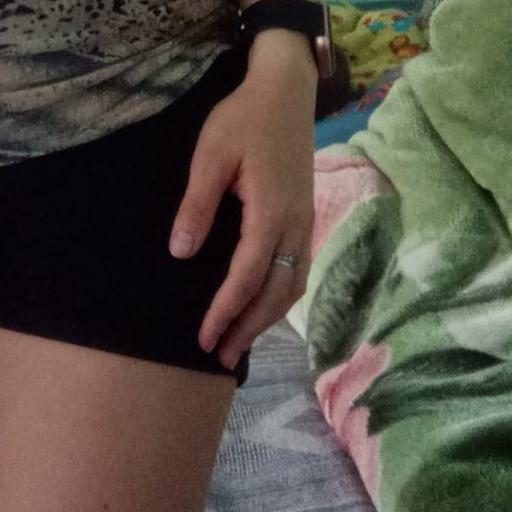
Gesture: no_gesture